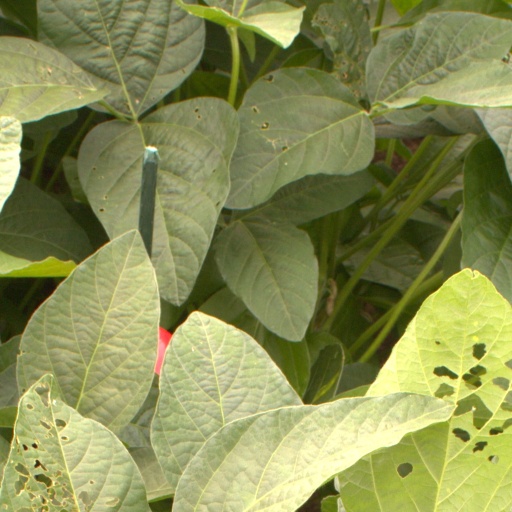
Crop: soybean